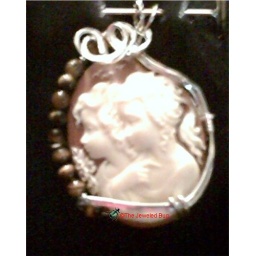
Wirewrapped in sterling silver with tiger eye beads